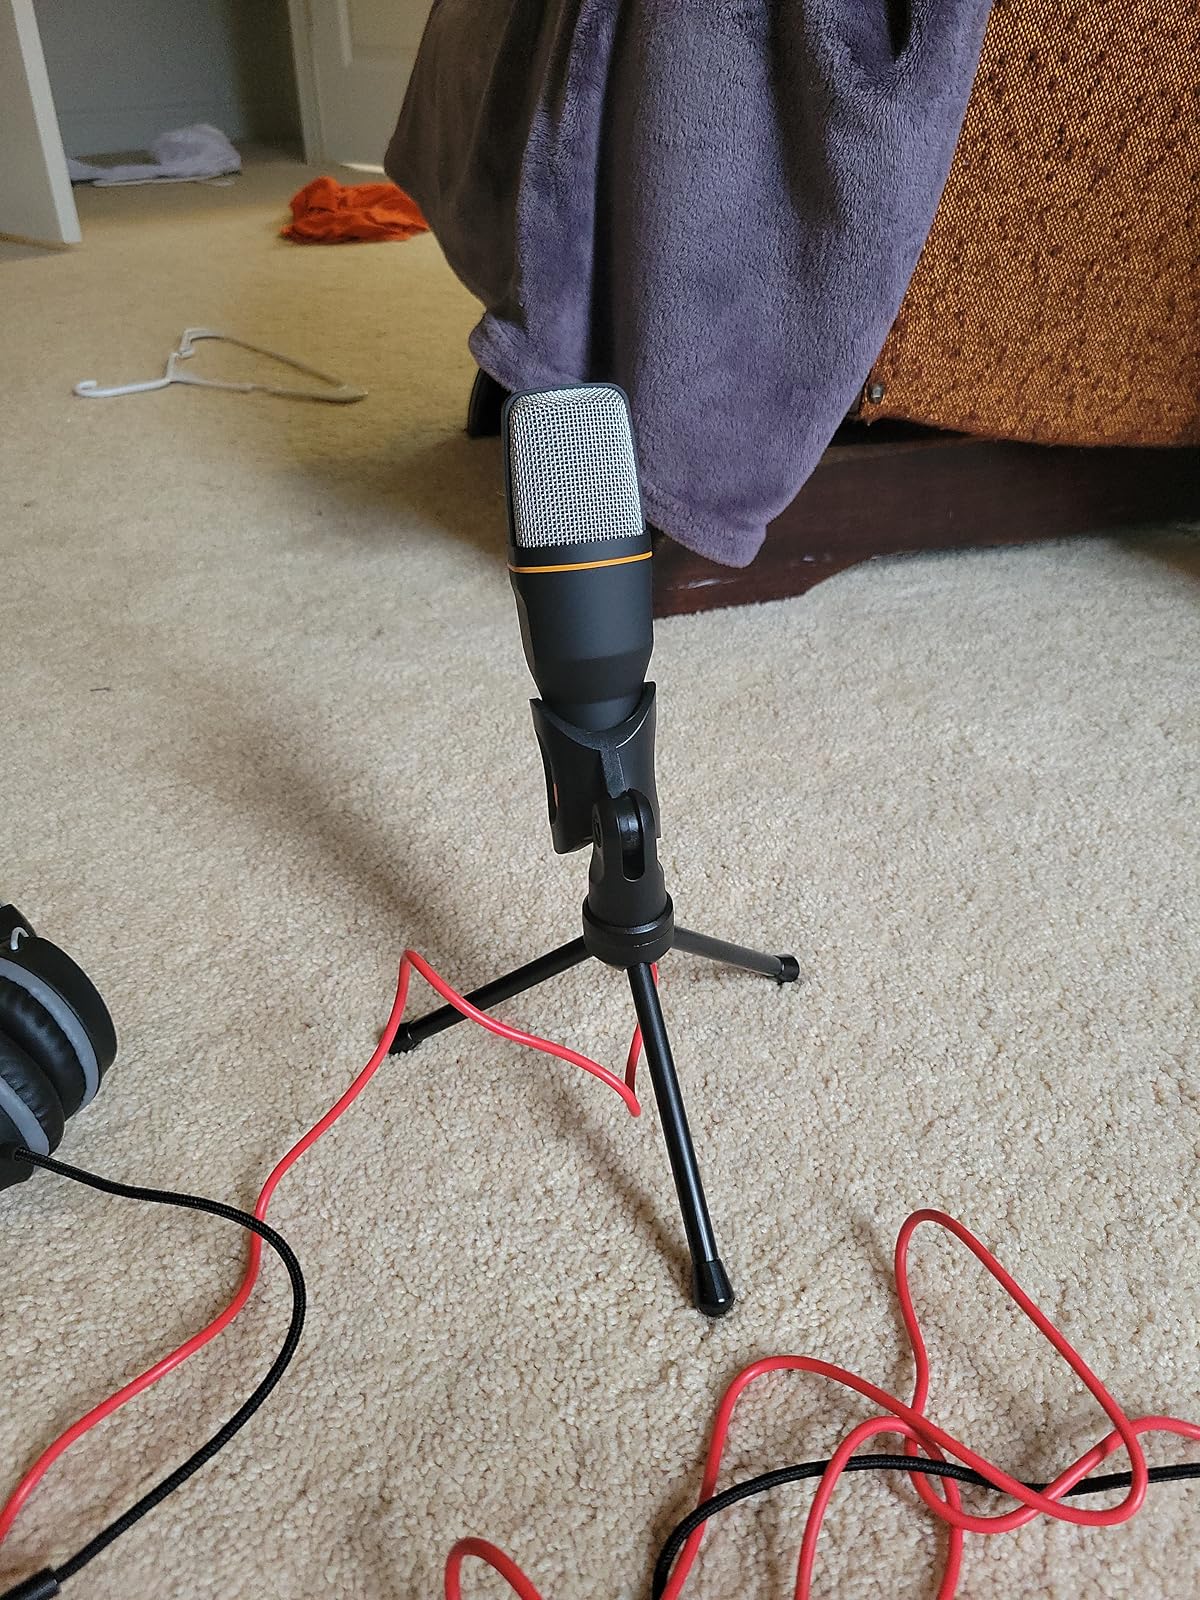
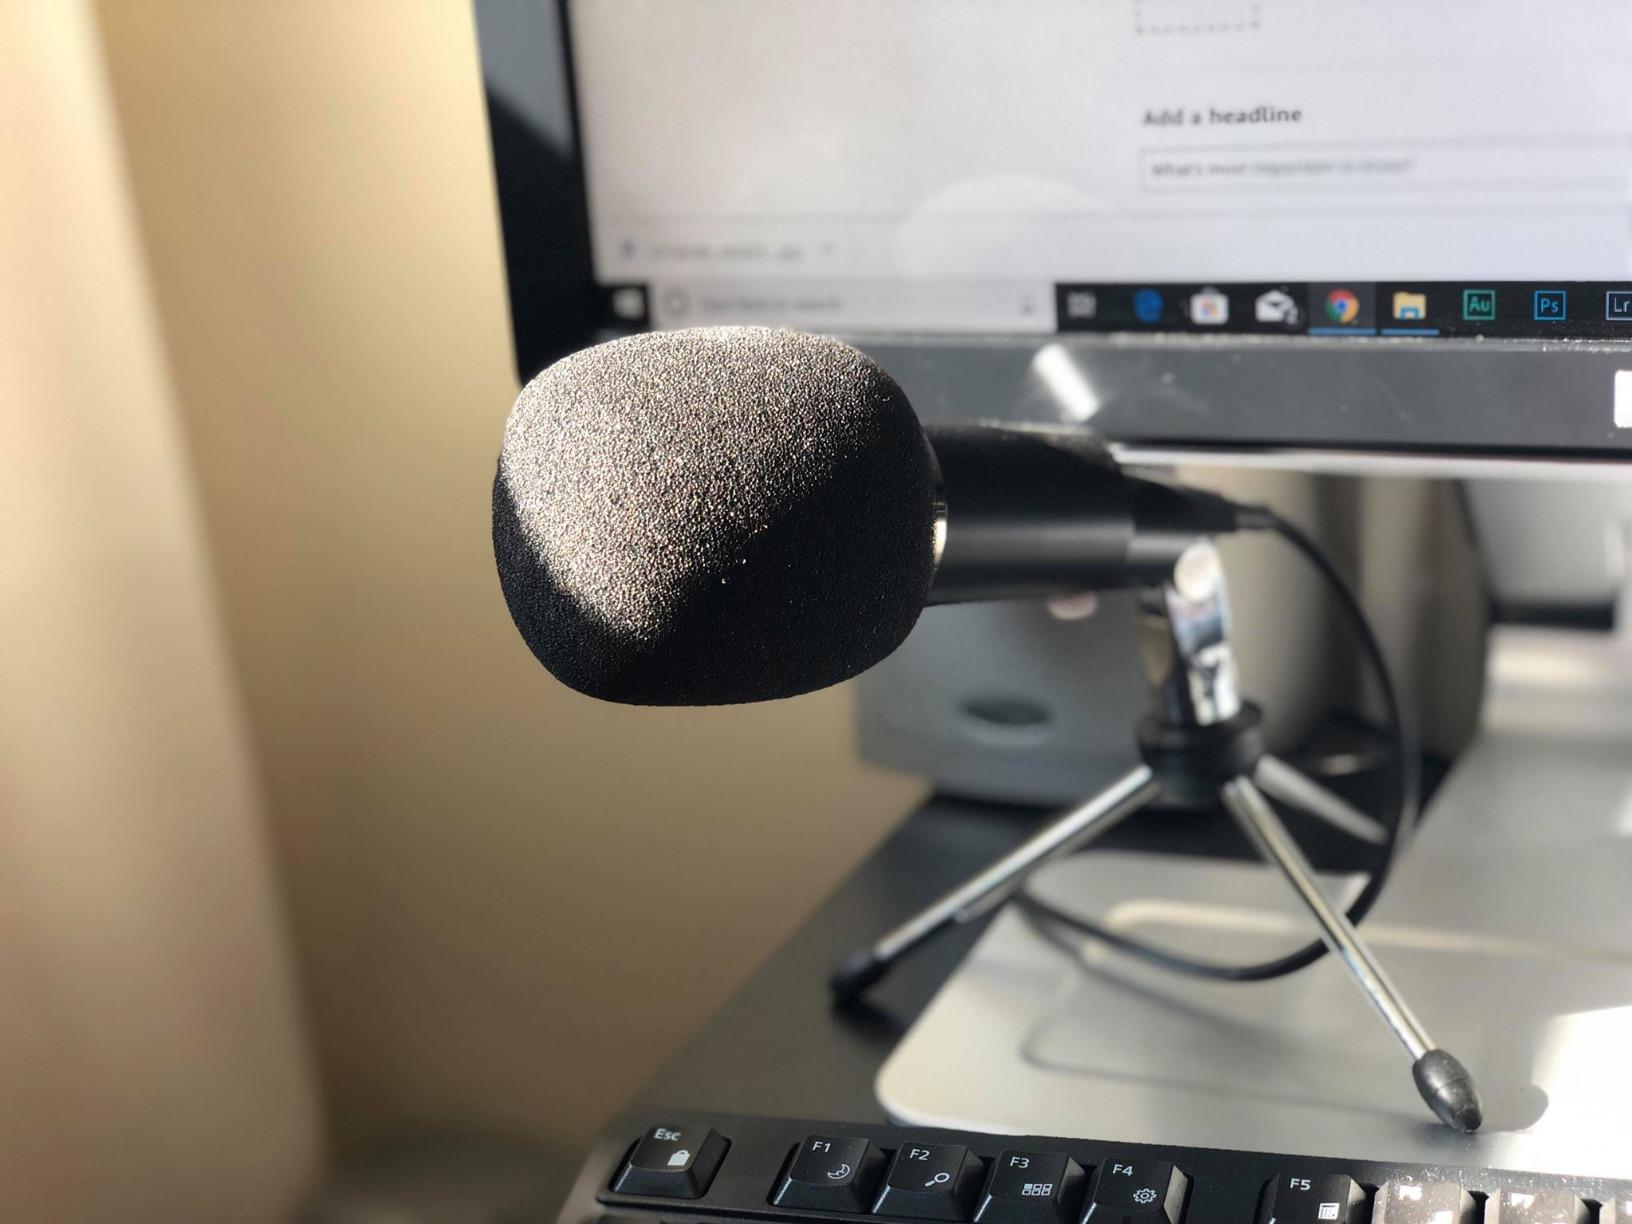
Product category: microphone
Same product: no